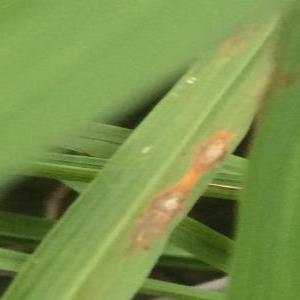
Disease: Blast